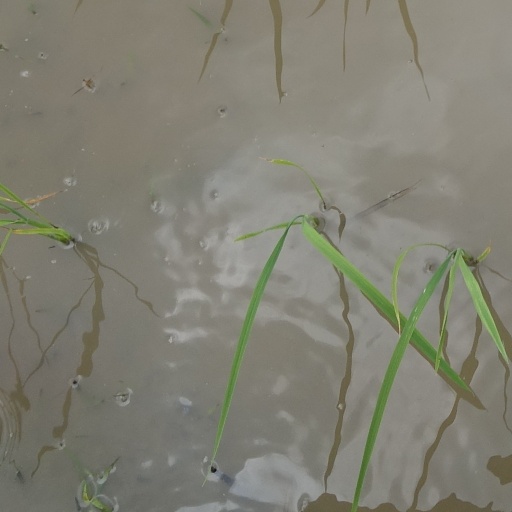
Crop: rice